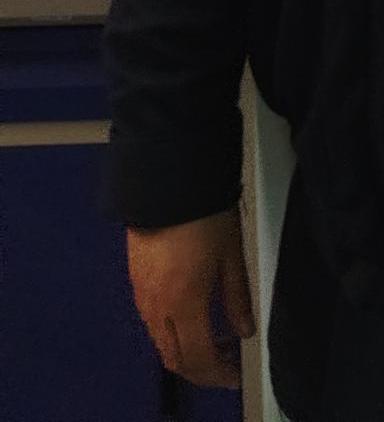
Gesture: no_gesture